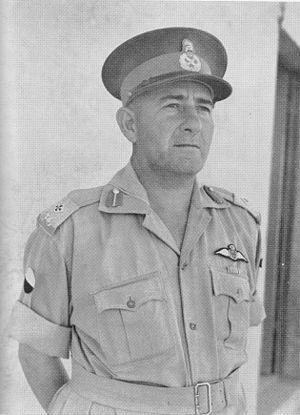
L’Armée de terre sud-africaine ou l’Armée de terre d’Afrique du Sud est une armée de terre créée en 1910 lors de la formation de l'Union de l'Afrique du Sud.